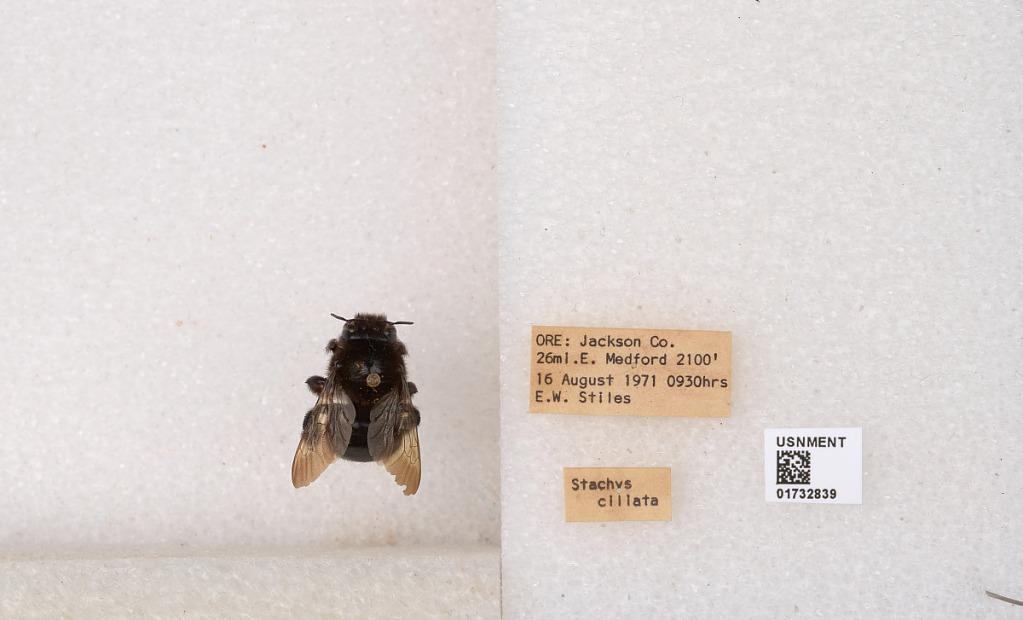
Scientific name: Xylocopa (Notoxylocopa) tabaniformis orpifex Smith
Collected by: E. Stiles
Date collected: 1971-8-16
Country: United States
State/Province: Oregon
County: Jackson
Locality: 26 mi. E. Medford